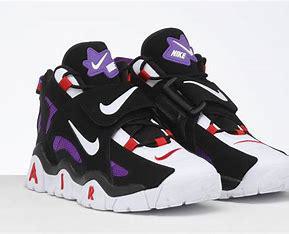
Brand: Nike
Model: Air Barrage